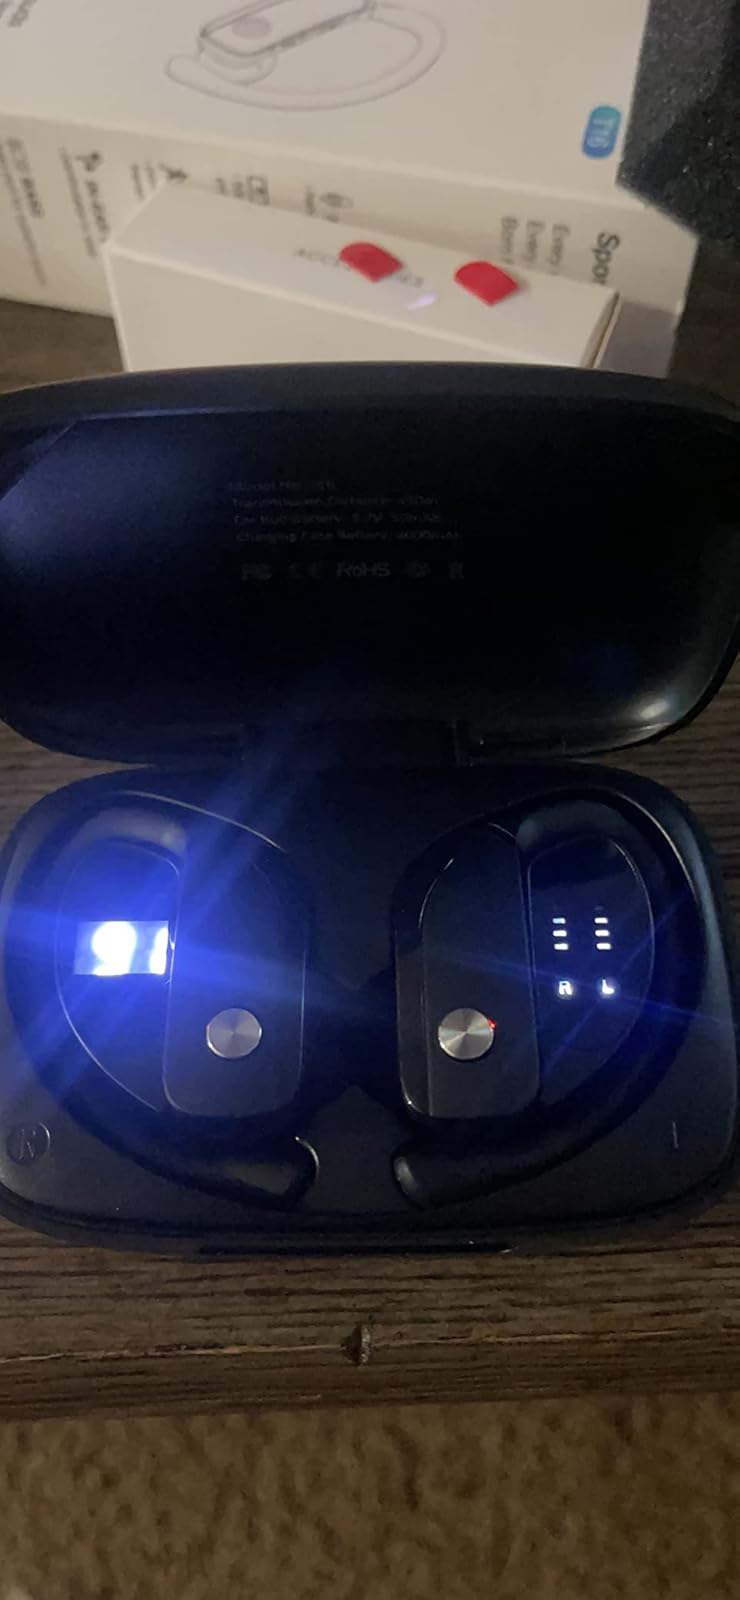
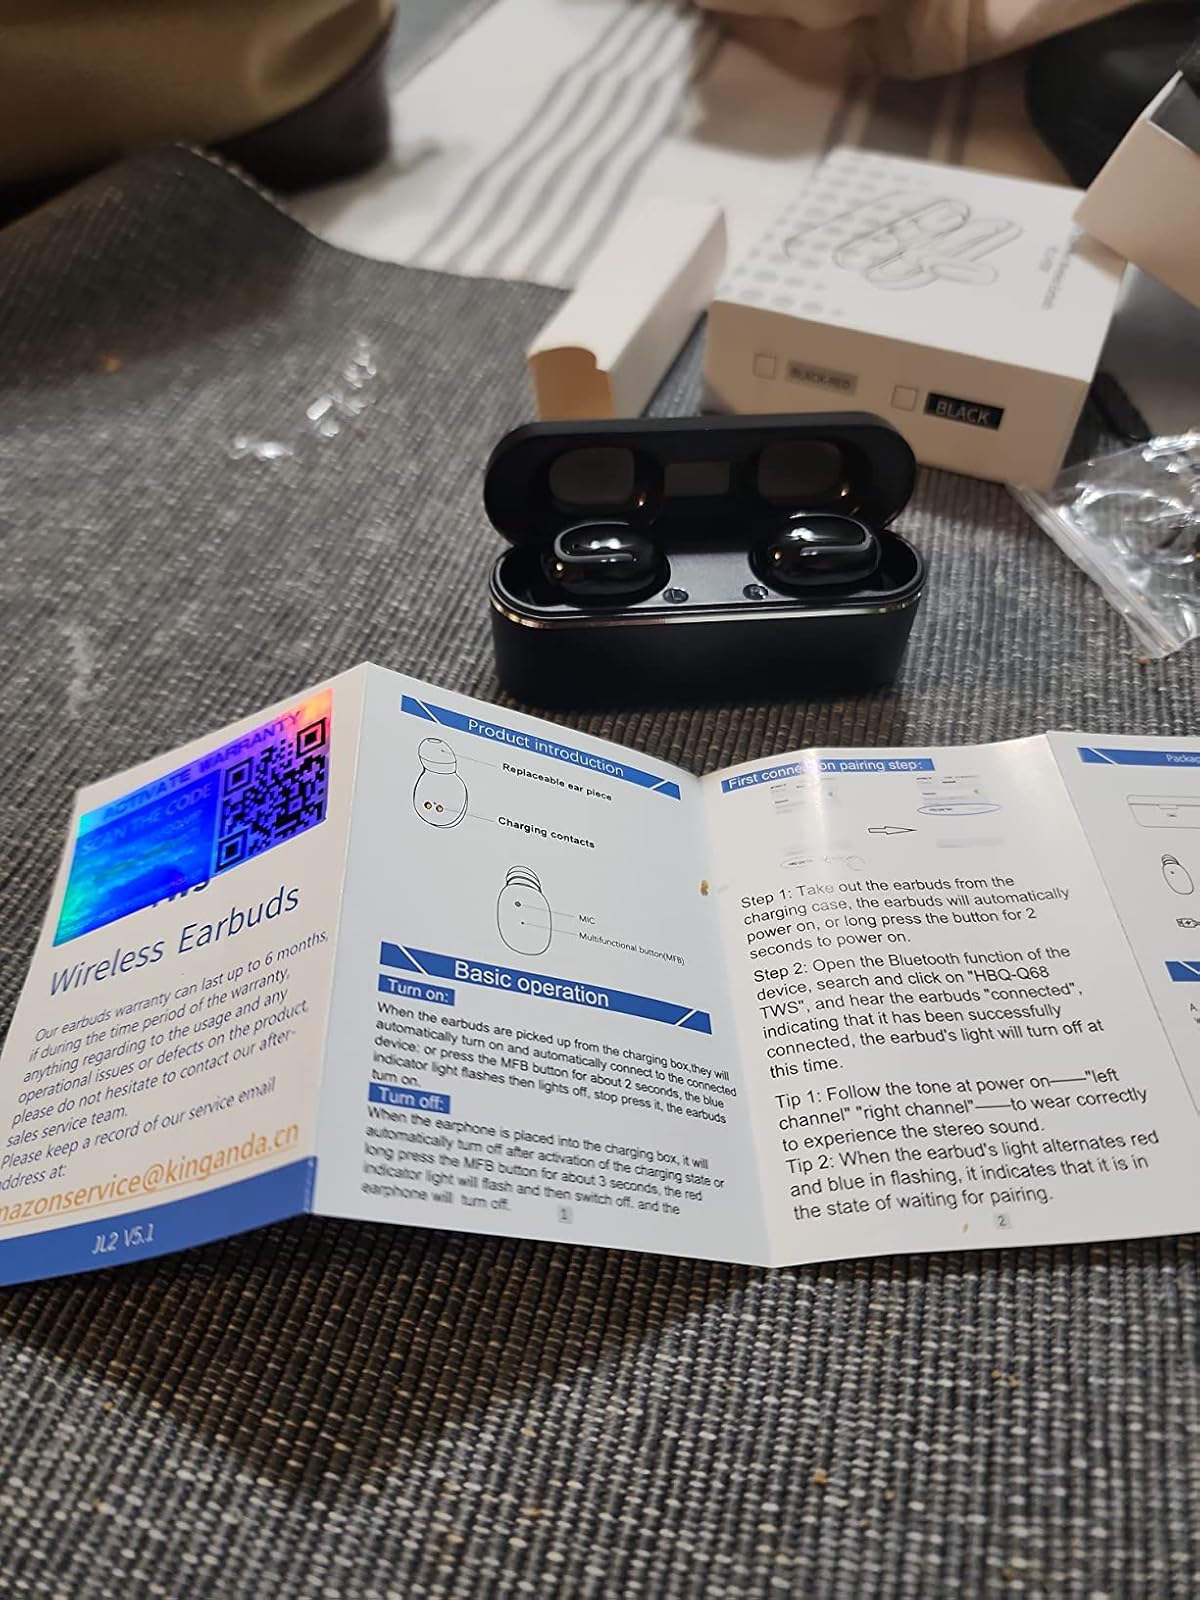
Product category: earbuds
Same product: no